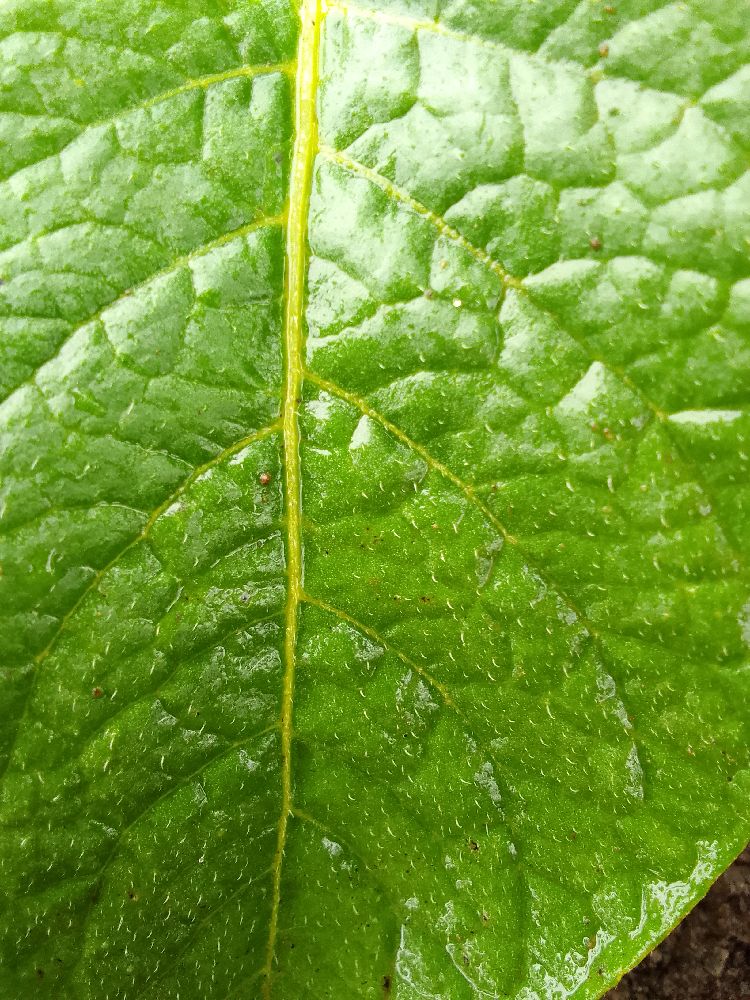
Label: Healthy